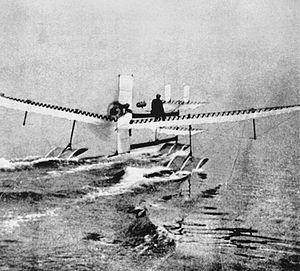
Henri Marie Léonce Fabre, né à Marseille le 29 novembre 1882 et mort le 28 juin 1984 au Touvet, à l'âge de 101 ans, est un ingénieur, aviateur et industriel français. Il est l'inventeur en 1910 de l'hydravion.